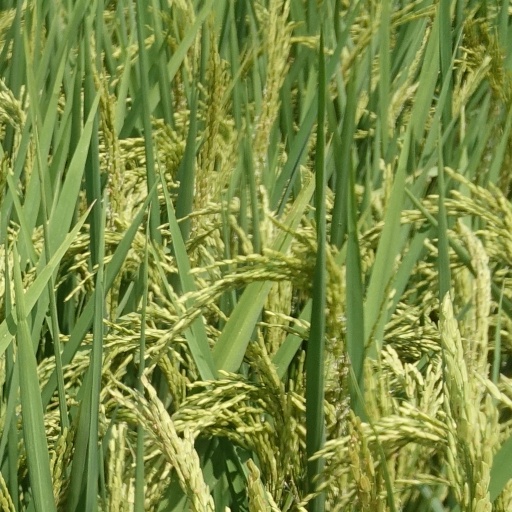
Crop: rice